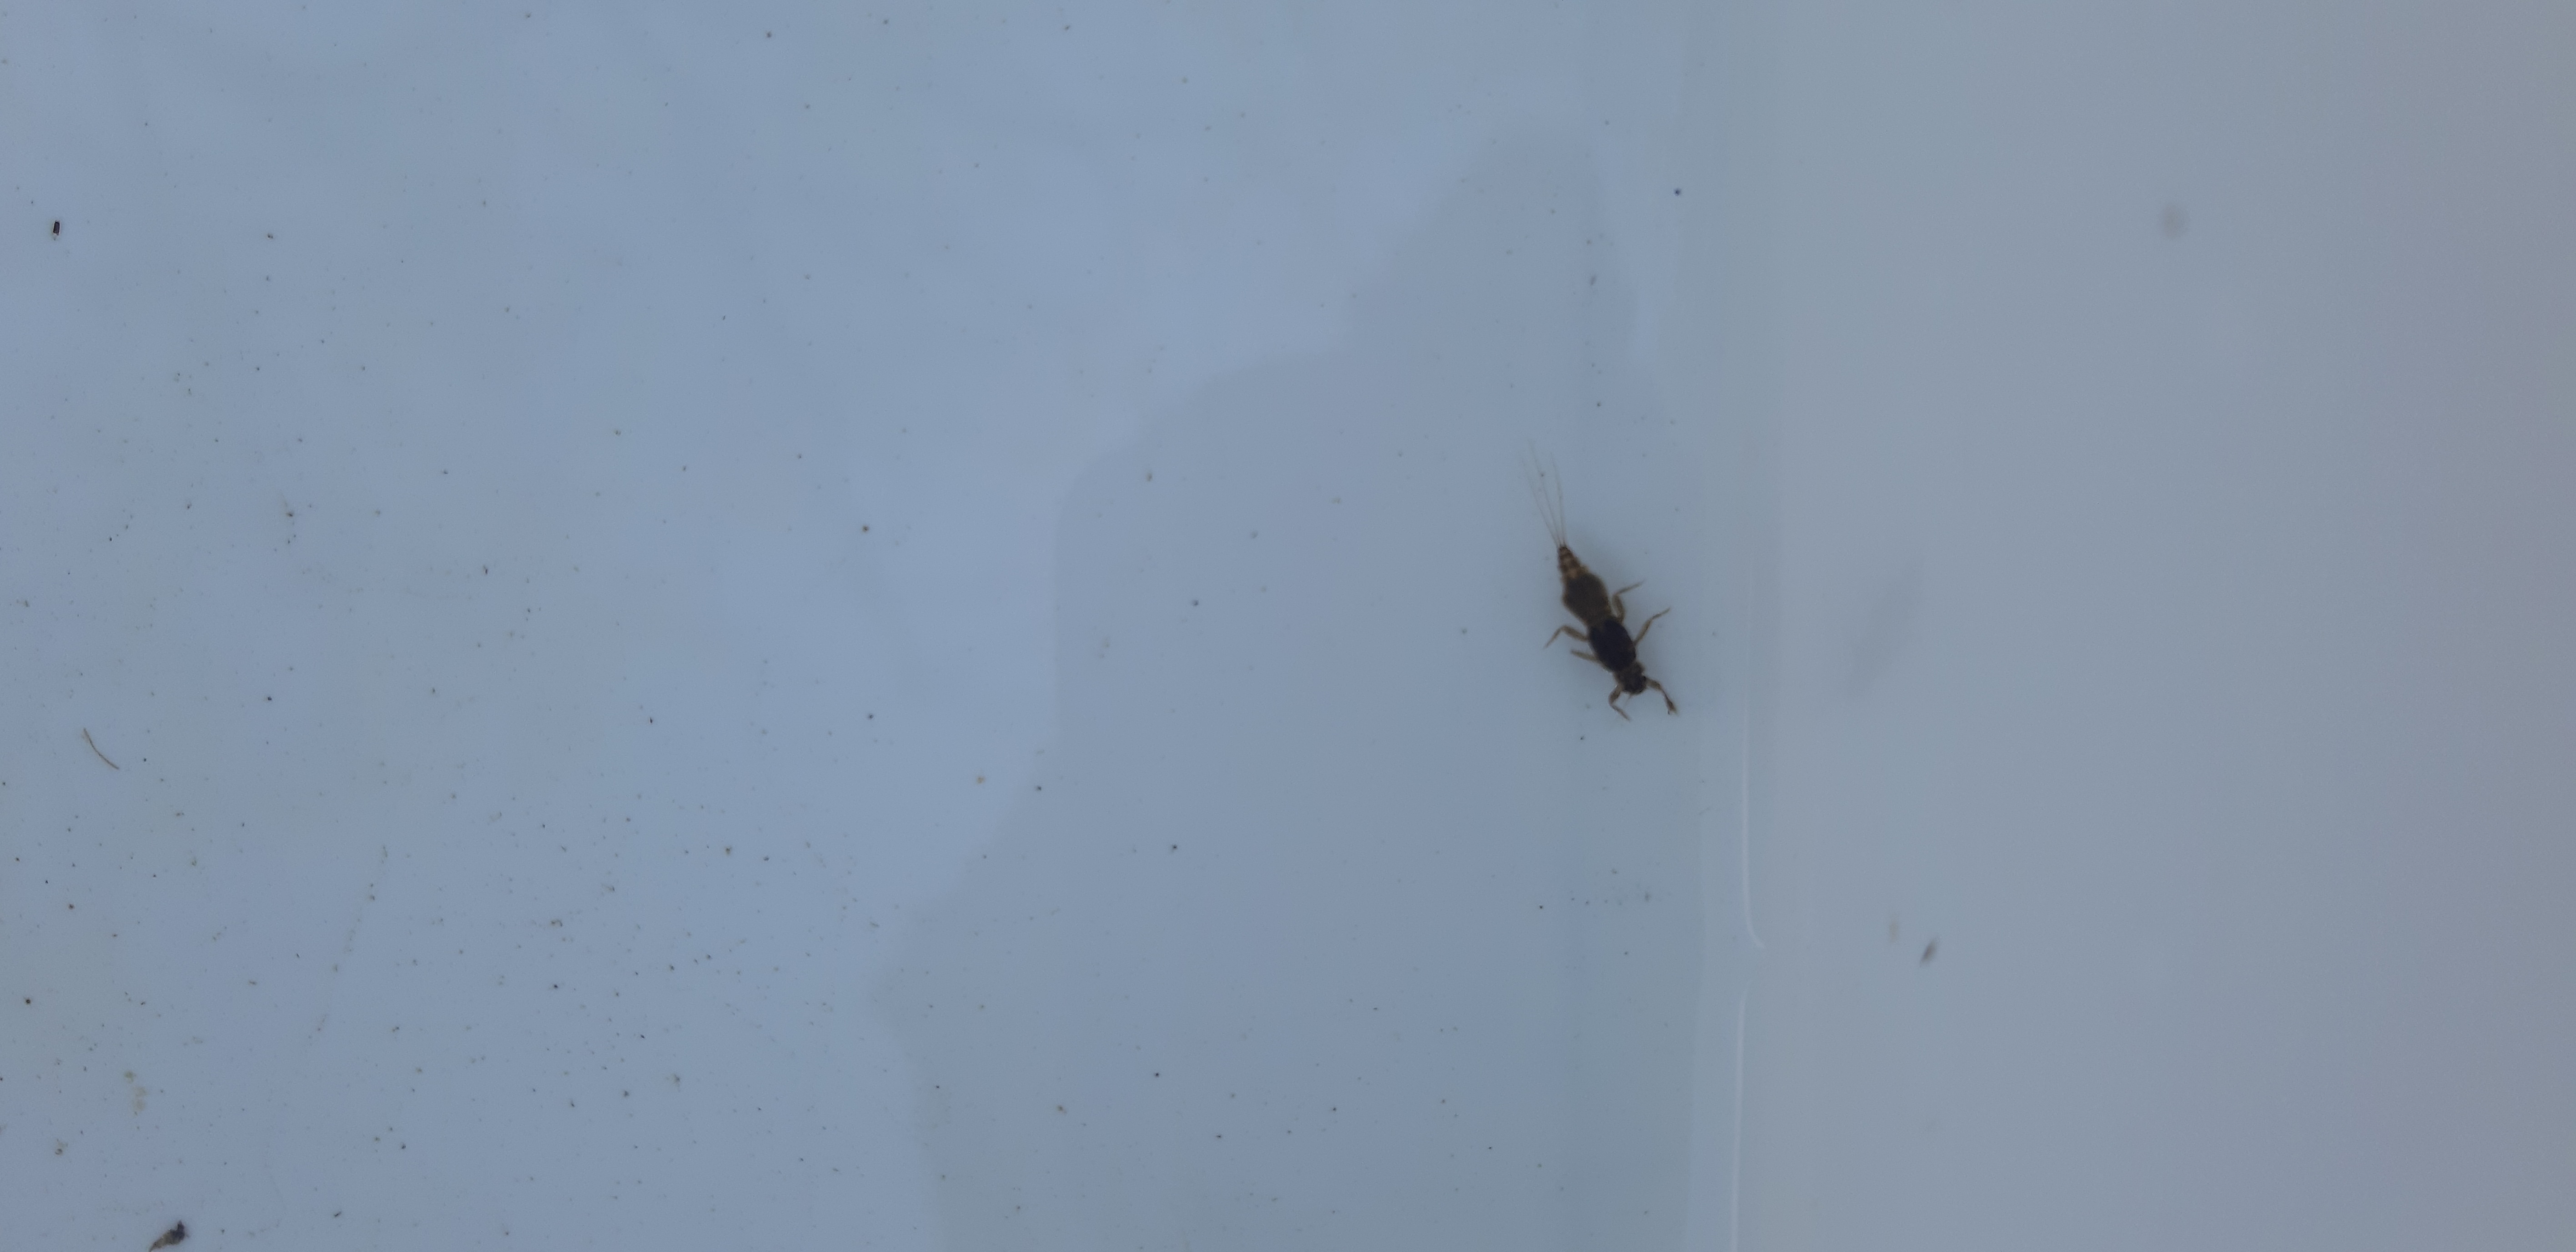
Macroinvertebrate group: other_mayflies